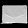
Label: Bag